New Decatur–Albany Historic District

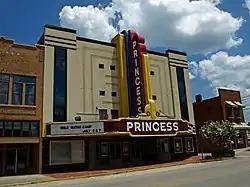
The Princess Theatre in July 2010

The New Decatur–Albany Historic District is a historic district in Decatur, Alabama. The district encompasses the commercial district of the former town of New Decatur (briefly renamed Albany). It lies south of the Bank Street-Old Decatur Historic District and east of the New Decatur–Albany Residential Historic District. New Decatur was founded in 1887 as a planned town and suburb of Decatur. The town was renamed Albany in 1916 and merged with "Old" Decatur in 1927.